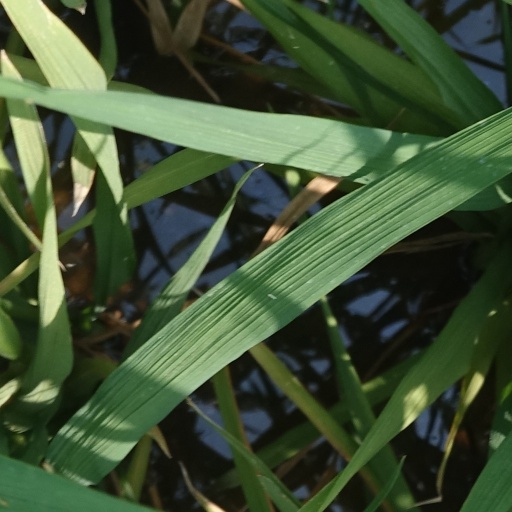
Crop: rice